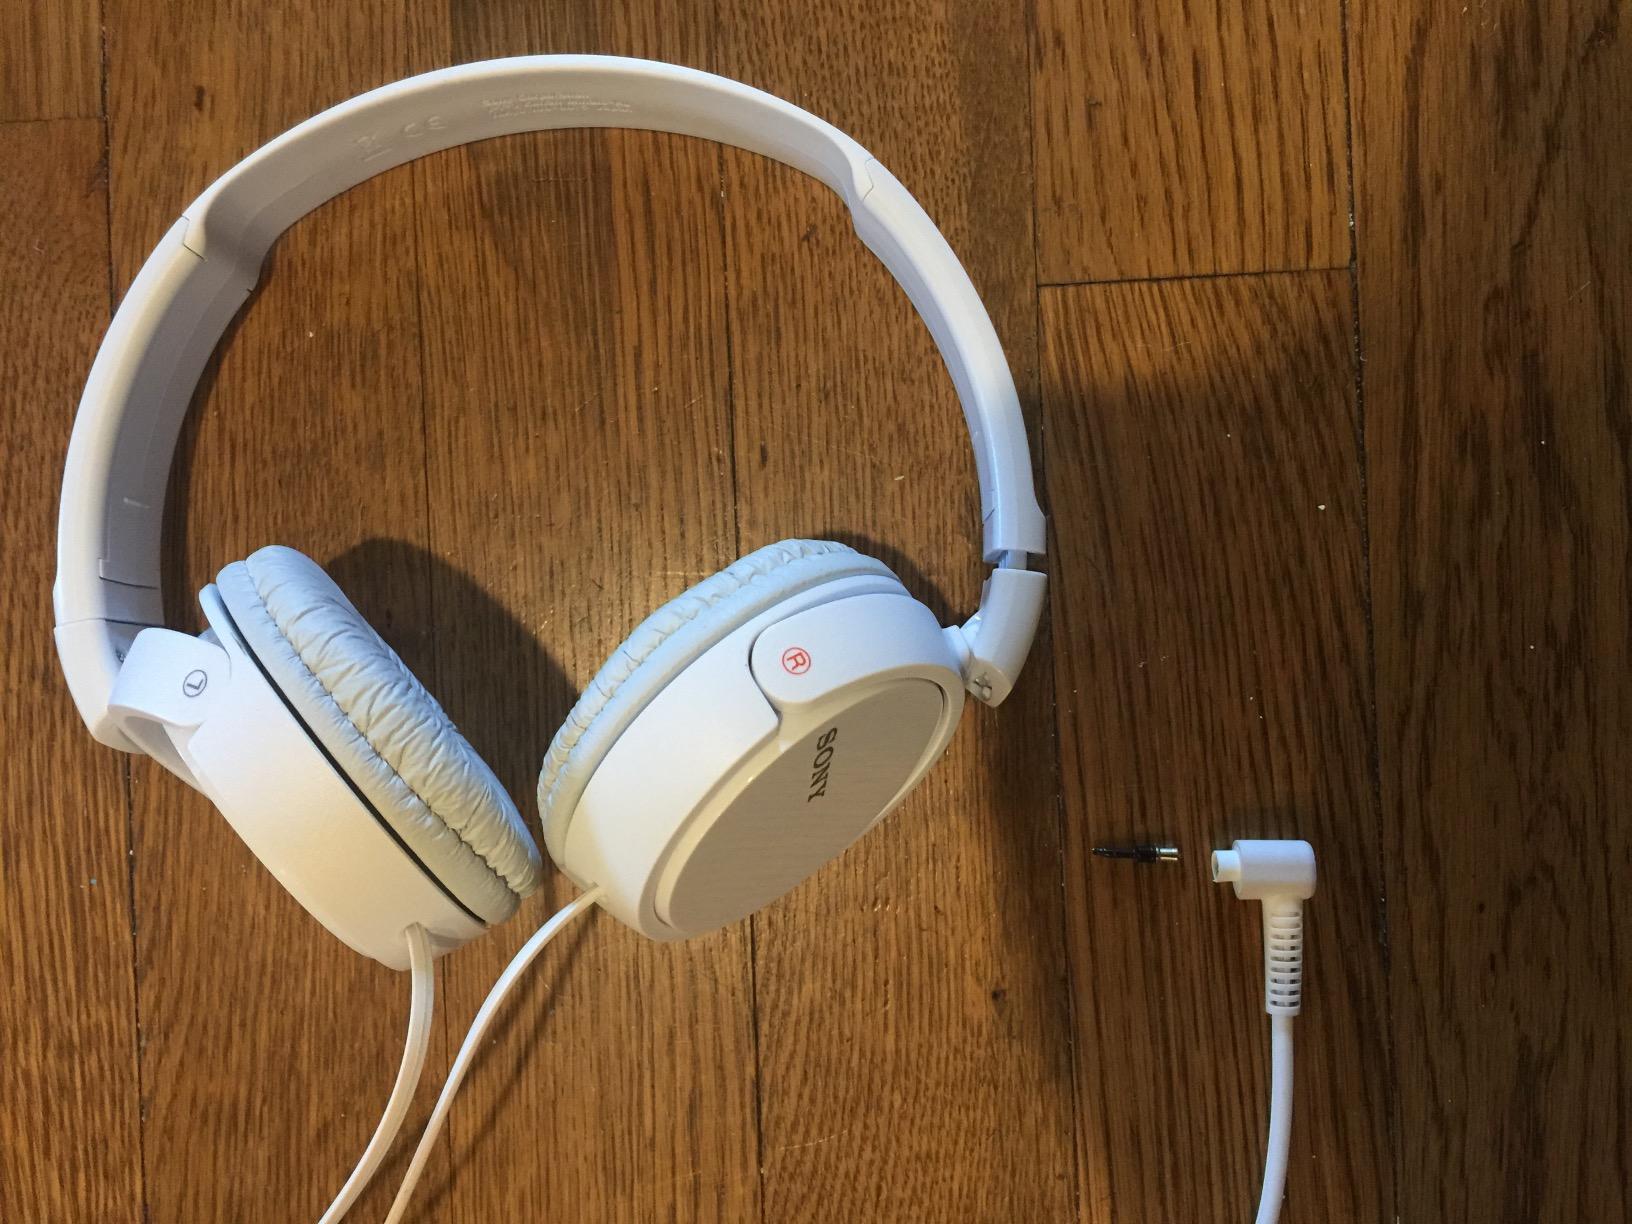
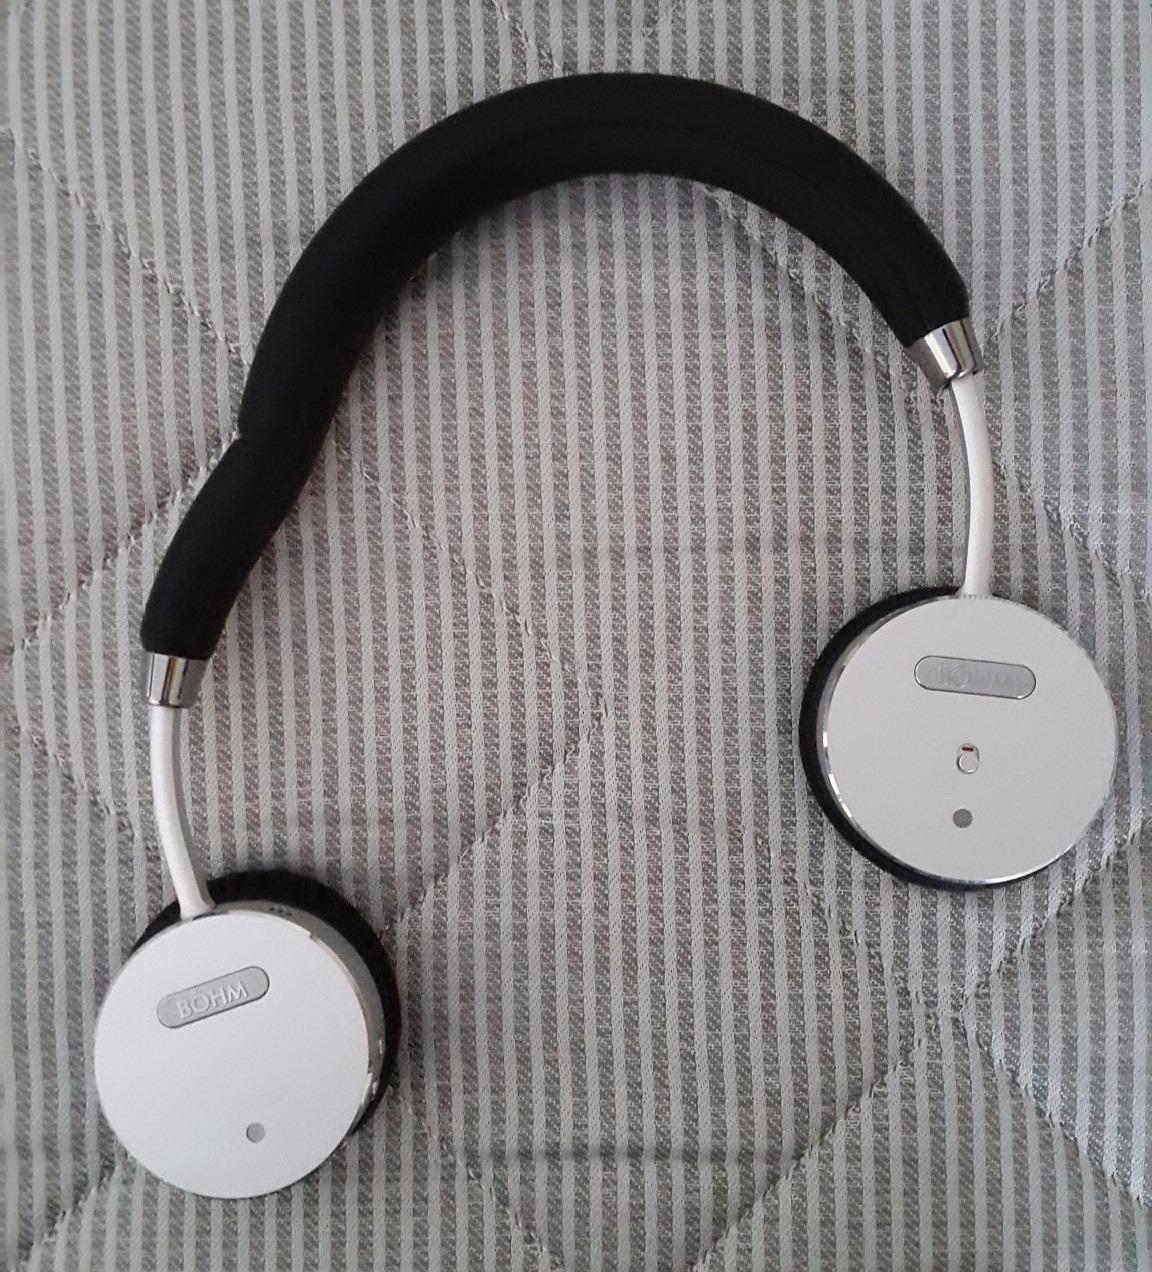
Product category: headphones
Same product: no